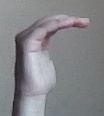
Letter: haa